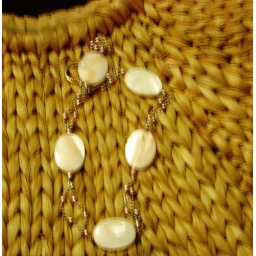
Pale rose fresh water pearls n mother of pearl combined w an intensive work in sterling silver